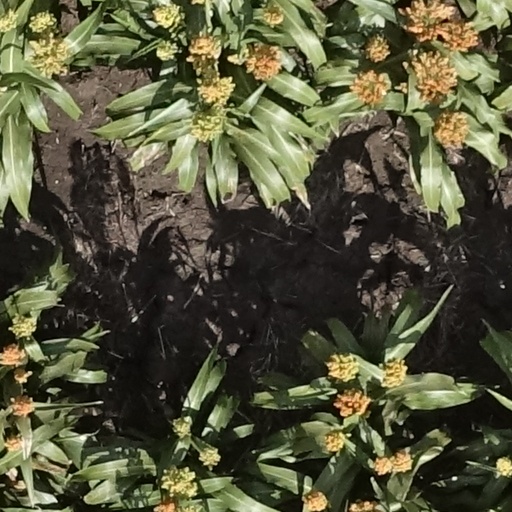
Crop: sorghum